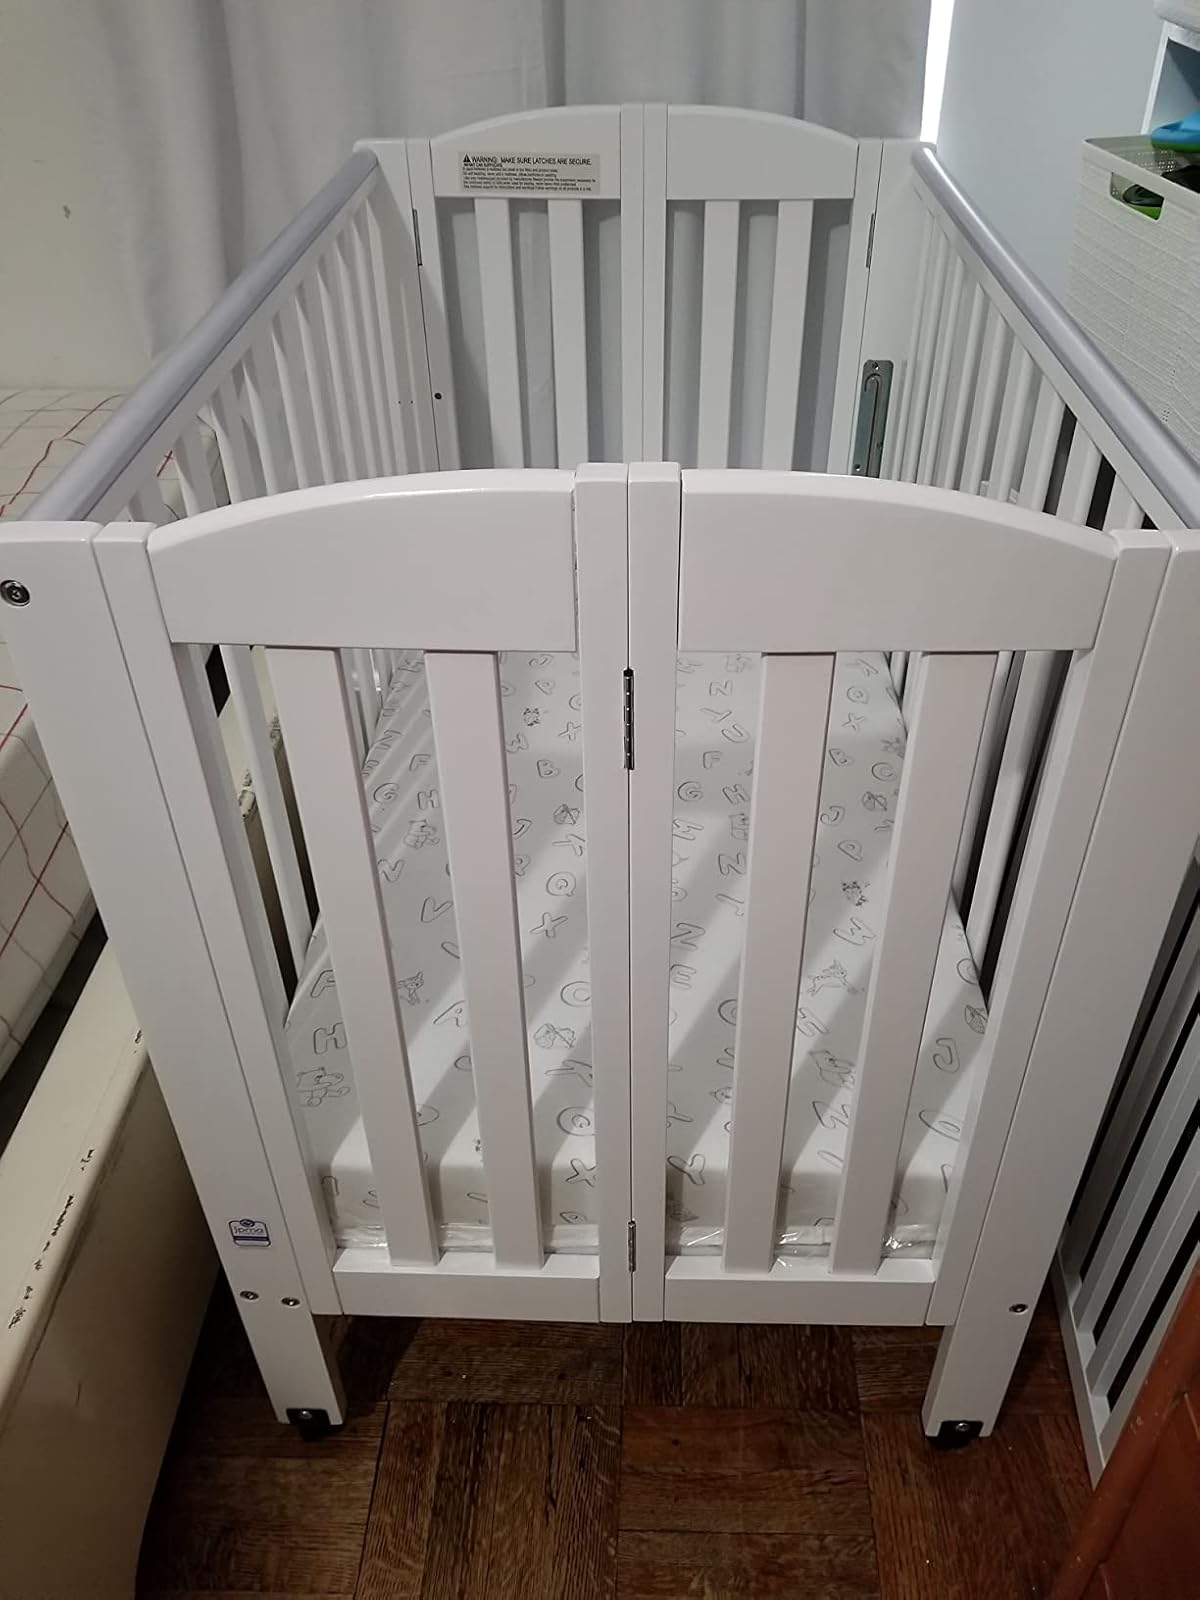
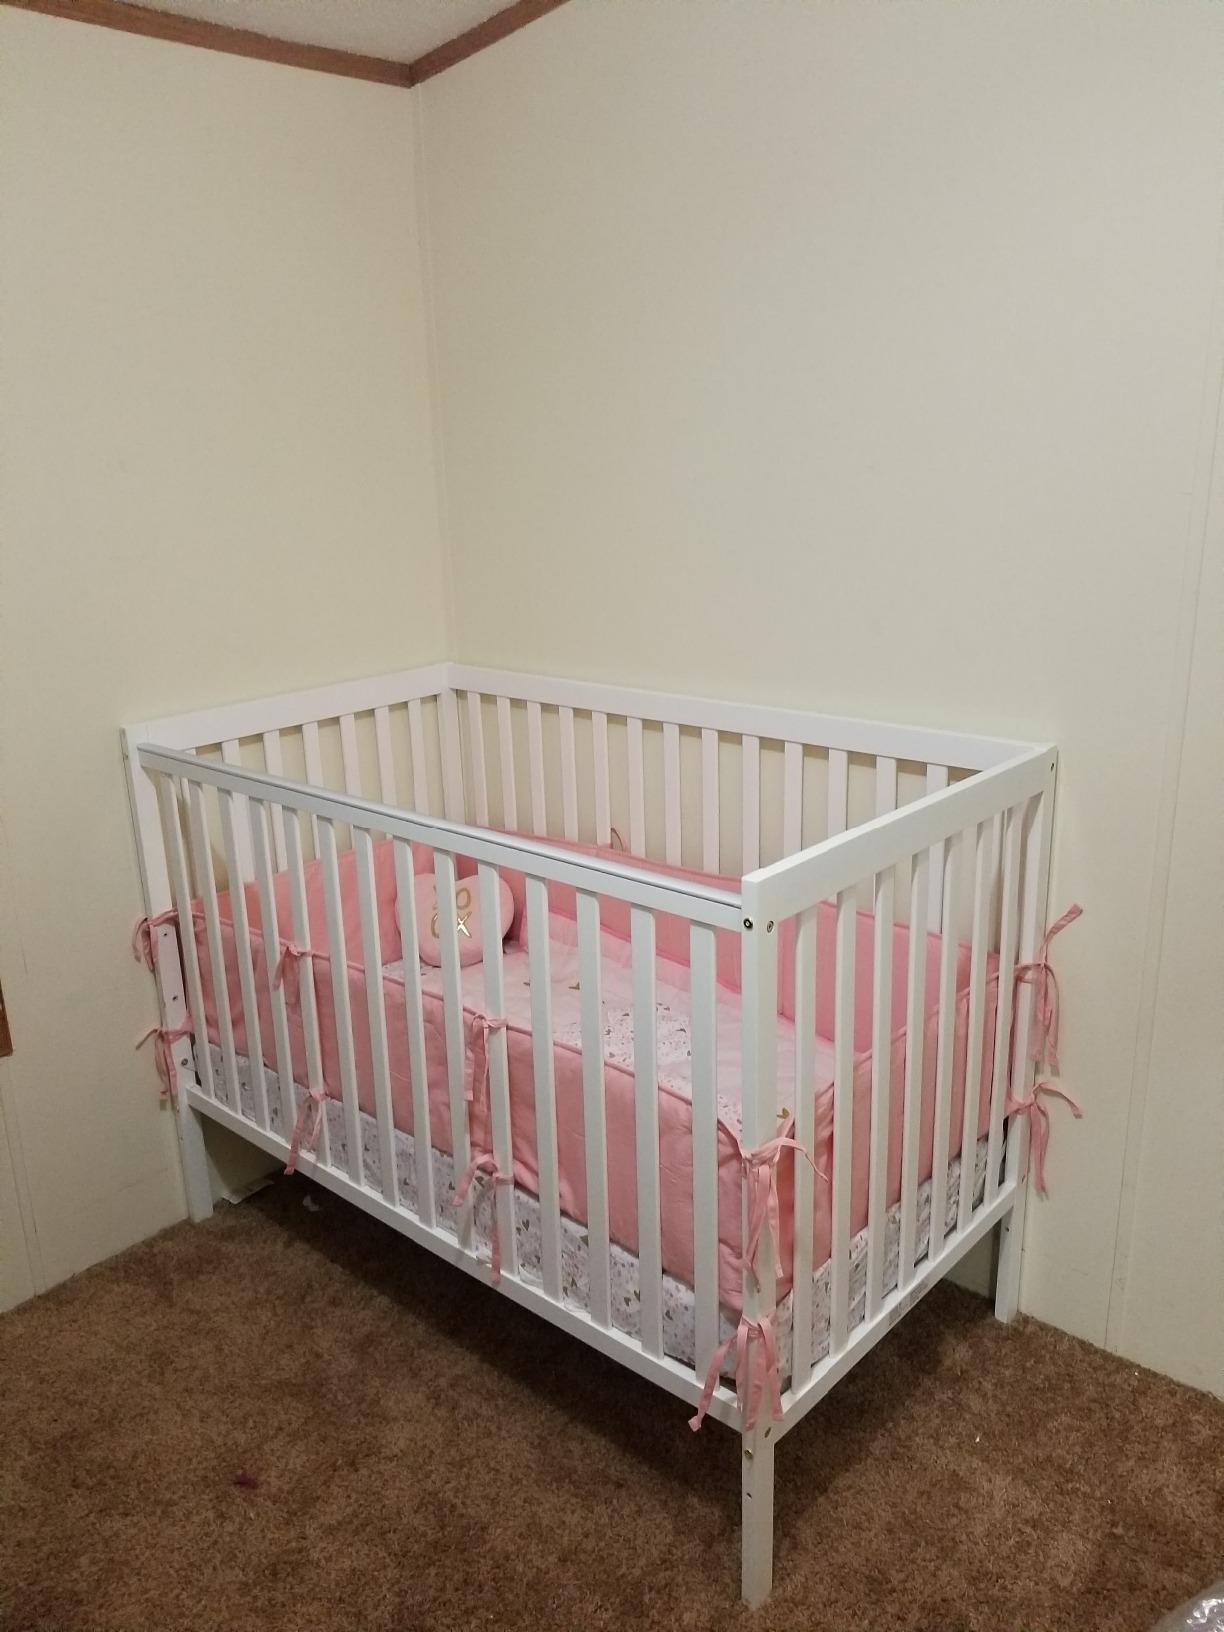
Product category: products_crib
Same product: no